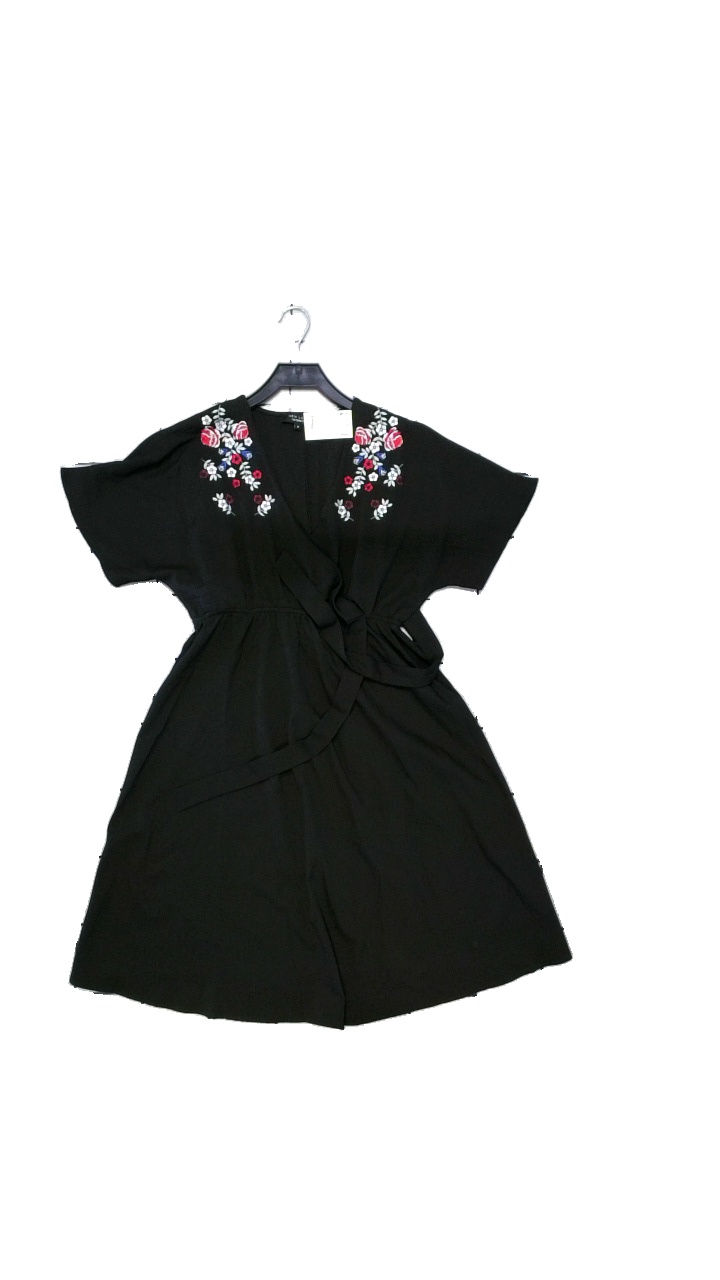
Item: Dress (Ladies)
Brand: New Look
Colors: Black, Multicolor, White, Red
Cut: Regular, V-collar
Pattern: Embroidered
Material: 100% polyester
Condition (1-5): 4
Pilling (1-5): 5
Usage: Reuse
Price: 50-100